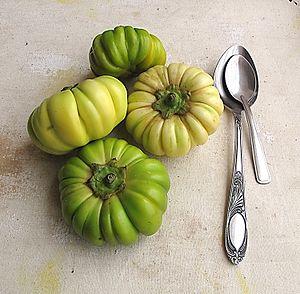
Le gilo, jiló ou aubergine africaine est une plante proche de l'aubergine. Elle peut atteindre la hauteur de 1,5 mètre.